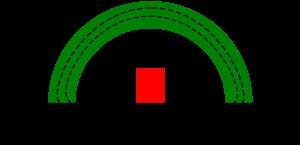
On appelle effet Barkhausen la variation discontinue de magnétisation des corps ferromagnétiques sous l’effet d’une fluctuation du champ magnétique.